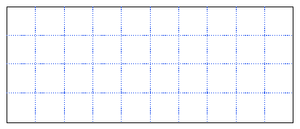
Description: Surfaces équivalentes Auteur: Yann Langlais Source: Création personnelle Site: http://ilay.org/yann/articles/maze/
Les labyrinthes peuvent être étudiés comme des objets mathématiques, c'est la modélisation mathématique de labyrinthe. Deux aspects importants de cette modélisation sont la génération automatique de labyrinthe et la résolution de labyrinthe.